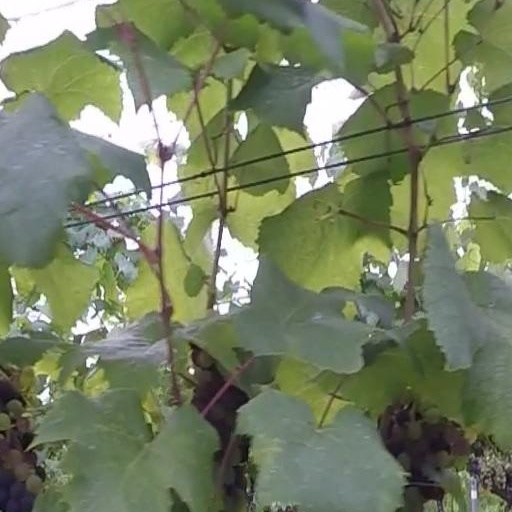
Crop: grape